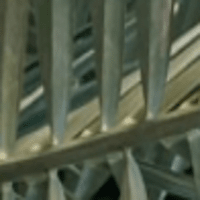
Label: Healthy sample